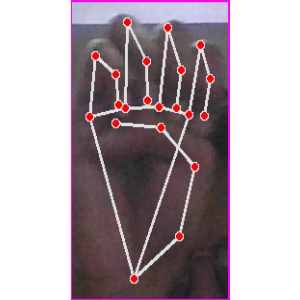
अक्षर: म